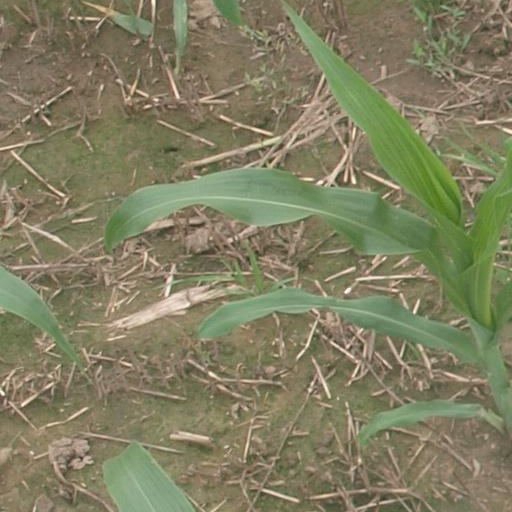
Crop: maize; corn